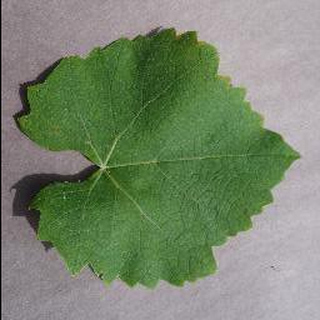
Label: healthy_grape